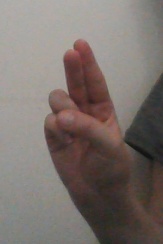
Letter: taa